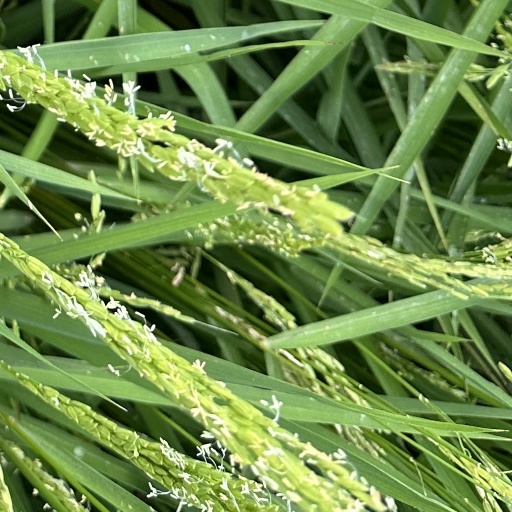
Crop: rice